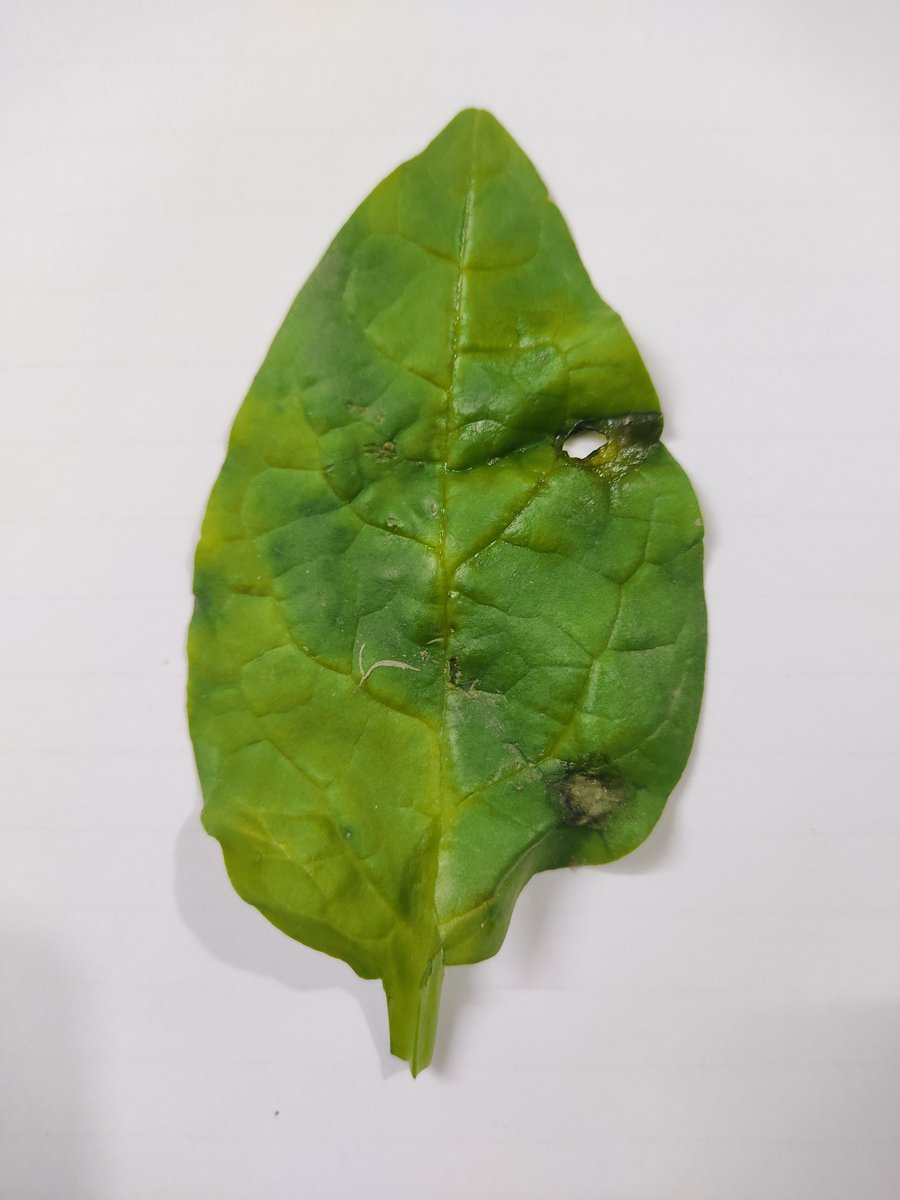
Label: Pest-Damage